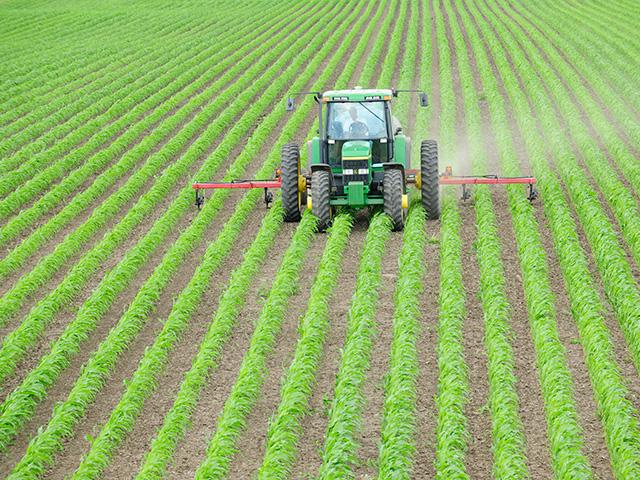
Gari aina ya trekta la kisasa lenye jembe pamoja na mashine ya kumwagilia maji, likifanya kazi kwenye eneo kubwa la shamba lenye mazao yaliyomea na kustawi vizuri.